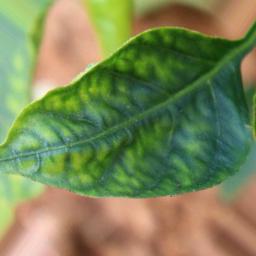
Label: nutritional